Virus-like particle

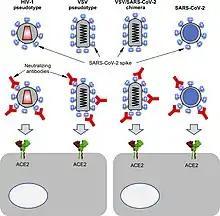
This diagram shows how surrogate viruses expressing the SARS-CoV-2 spike protein can be used to measure the activity of neutralizing antibodies that target the spike protein and prevent the virus from entering host cells.

VLPs are a candidate delivery system for genes or other therapeutics. These drug delivery agents have been shown to effectively target cancer cells "in vitro". It is hypothesized that VLPs may accumulate in tumor sites due to the enhanced permeability and retention effect, which could be useful for drug delivery or tumor imaging.